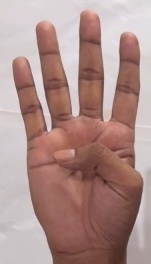
ASL sign: 4